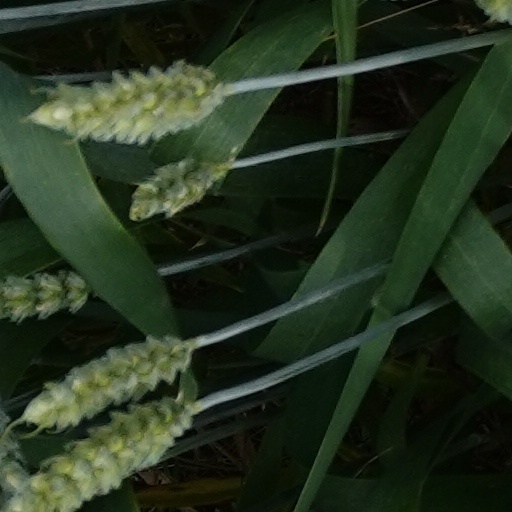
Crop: wheat